Meriwether Lewis

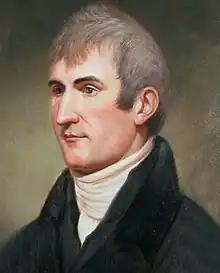
Portrait by Charles Wilson Peale 1807

Meriwether Lewis (August 18, 1774 – October 11, 1809) was an American explorer, soldier, politician, and public administrator, best known for his role as the leader of the Lewis and Clark Expedition, also known as the Corps of Discovery, with William Clark.